Feminist art movement

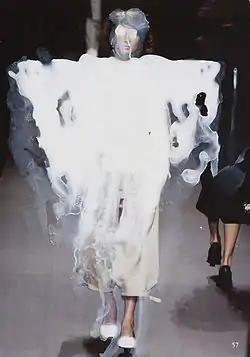
Mary Schepisi, "Beauty Interrupted," 2011

During the 1970s and until now (21st century), performance art and the feminist art movement well interact with each other, as the aspect of 'performance' is an effective way for women artists to communicate a physical and visceral message The interaction of art with the viewer throughout performance art has significant impact emotionally. Moreover, as the artists and works are combined into one art and there is no separation, performance art, and feminist art is also a nice element to evaluate the artists' actual experiences. It strives to question and criticize patriarchy, gender norms, and female oppression. Feminist performance artists work to empower women, bring attention to gender inequality, and spark social and political change through their bodies, voices, and other artistic forms.